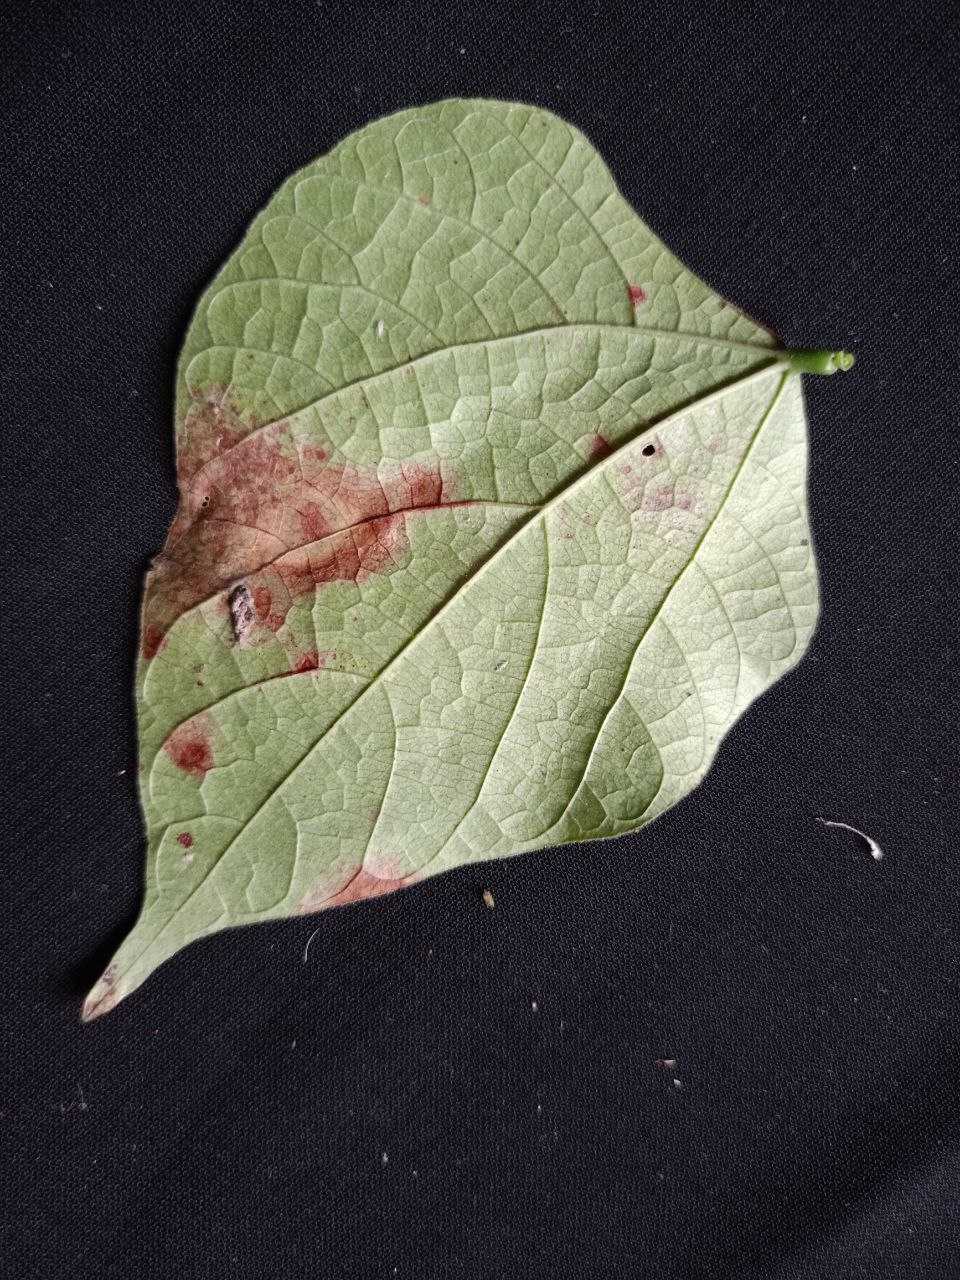
Crop: bean
Leaf condition: Blight